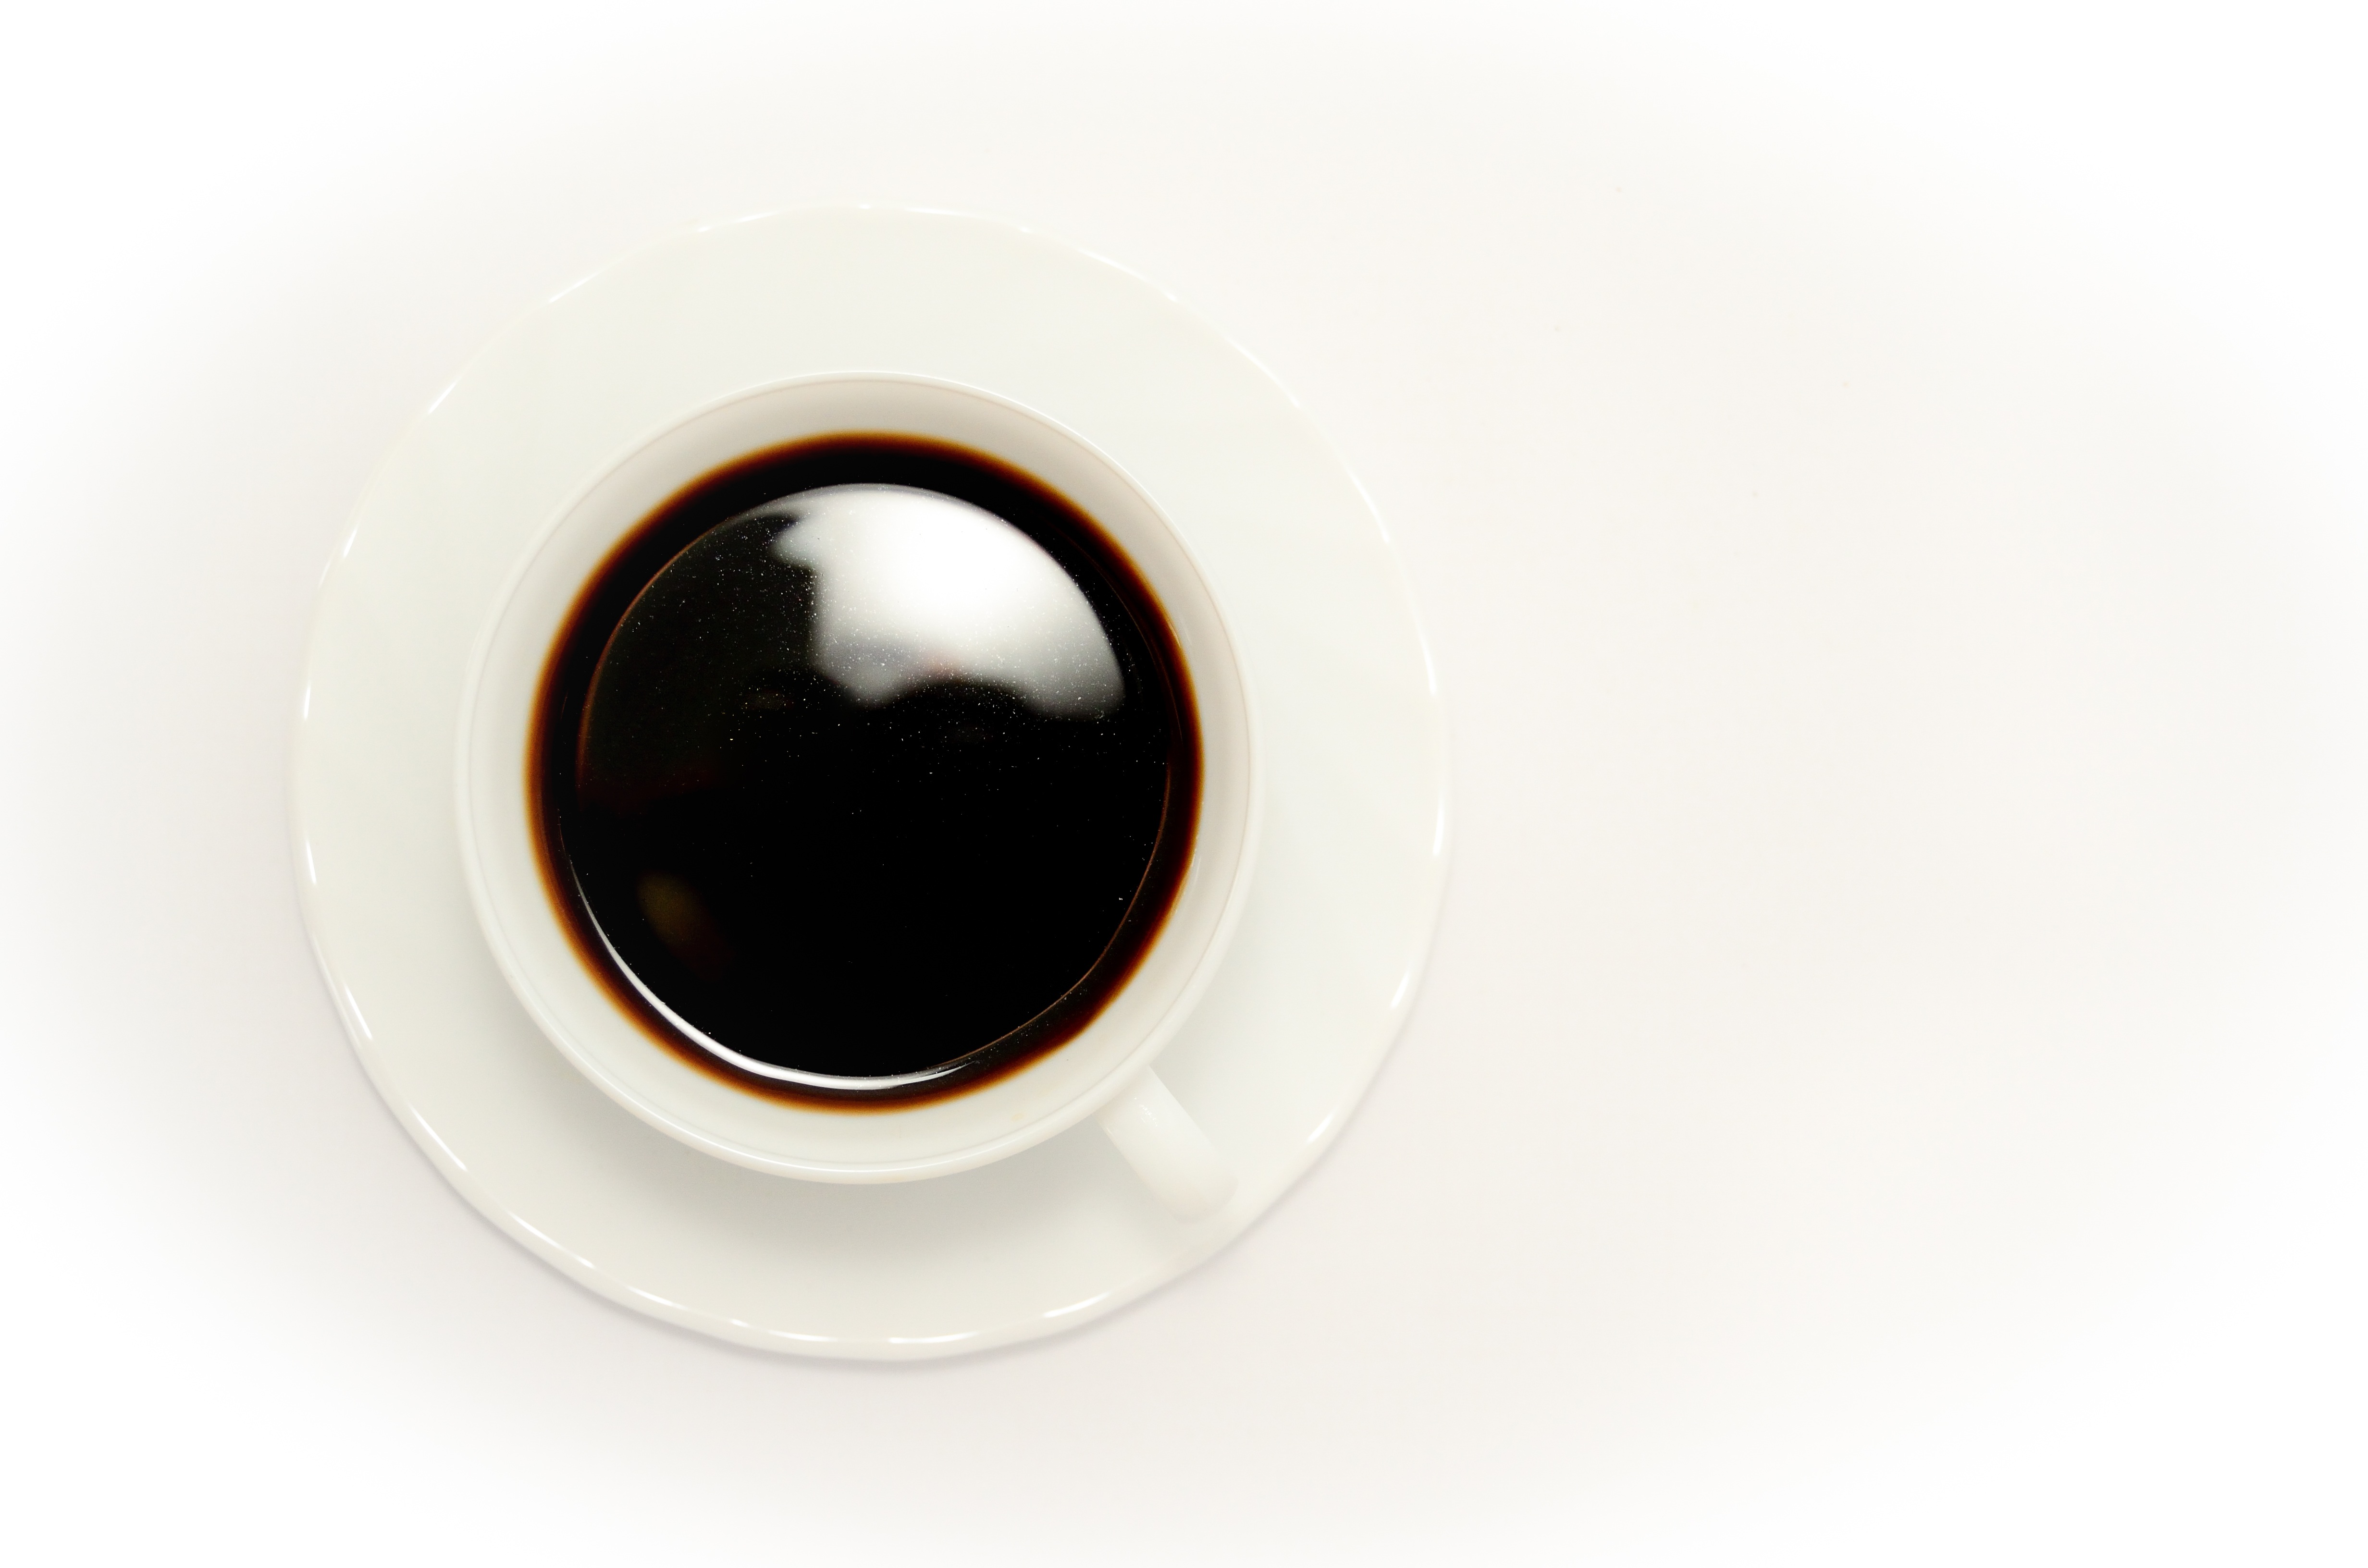
coffee, aroma, cup, brown, drink, espresso, coffee cup, coffee maker, caffeine, the drink, a cup of coffee, drinkware, the brew